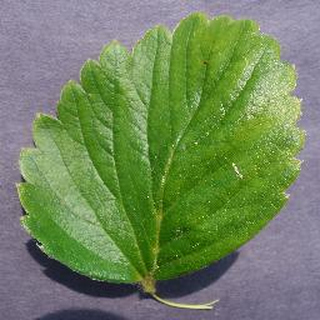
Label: healthy_strawberry